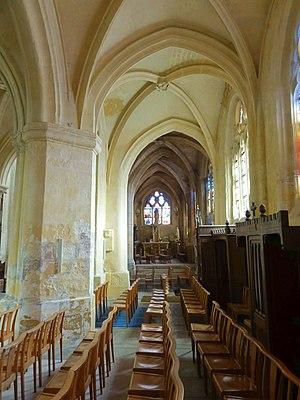
Intérieur de l'église - voir titre.
L'église Saint-Martin est une église catholique paroissiale située à Triel-sur-Seine, en France. C'est un vaste édifice issu de quatre époques différentes. En raison des agrandissements successifs entre la fin du XVᵉ siècle et le milieu du XVIᵉ siècle, le plan est devenu très complexe, et la nef gothique du second quart du XIIᵉ siècle ne représente plus qu'une partie infime de la superficie totale. À l'origine, est une église d'un plan cruciforme régulier. Les voûtes de son vaisseau central s'effondrent probablement au bout de deux générations, ce qui motive la reconstruction des parties hautes au début du XIVᵉ siècle. Elles se caractérisent par un triforium de style gothique rayonnant particulièrement élégant. L'église conserve toutefois le défaut d'un vaisseau central et d'un transept trop étroits, et les habitants y remédient à la fin du XVᵉ siècle en équipant l'église d'un second bas-côté sur tout son flanc sud, et d'une grande chapelle de deux vaisseaux au nord du transept et du chœur. Ces parties sont de style gothique flamboyant, et plus soignées et plus homogènes à l'extérieur qu'à l'intérieur, où le raccordement avec les parties anciennes est malaisé.